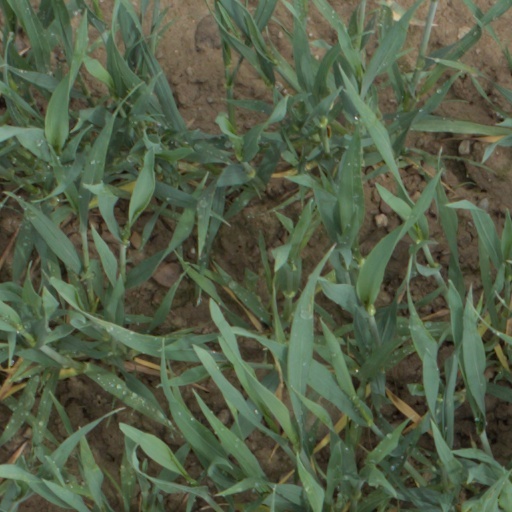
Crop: wheat